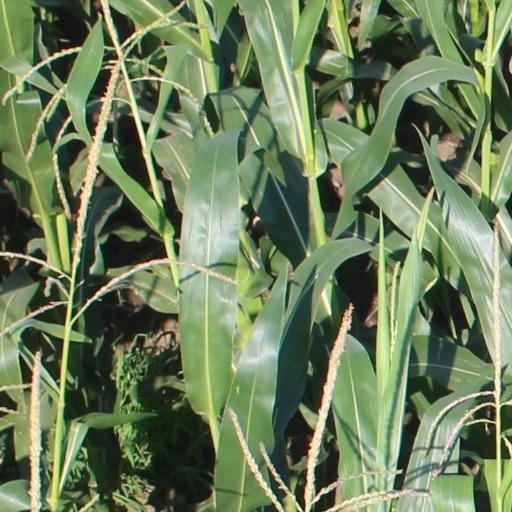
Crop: maize; corn